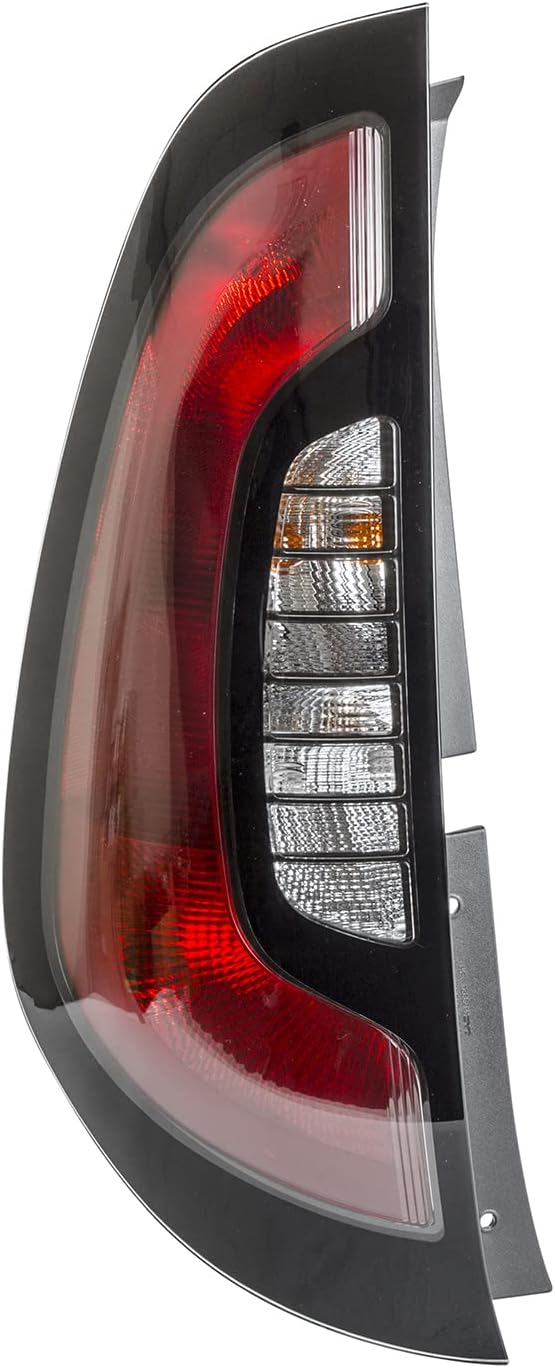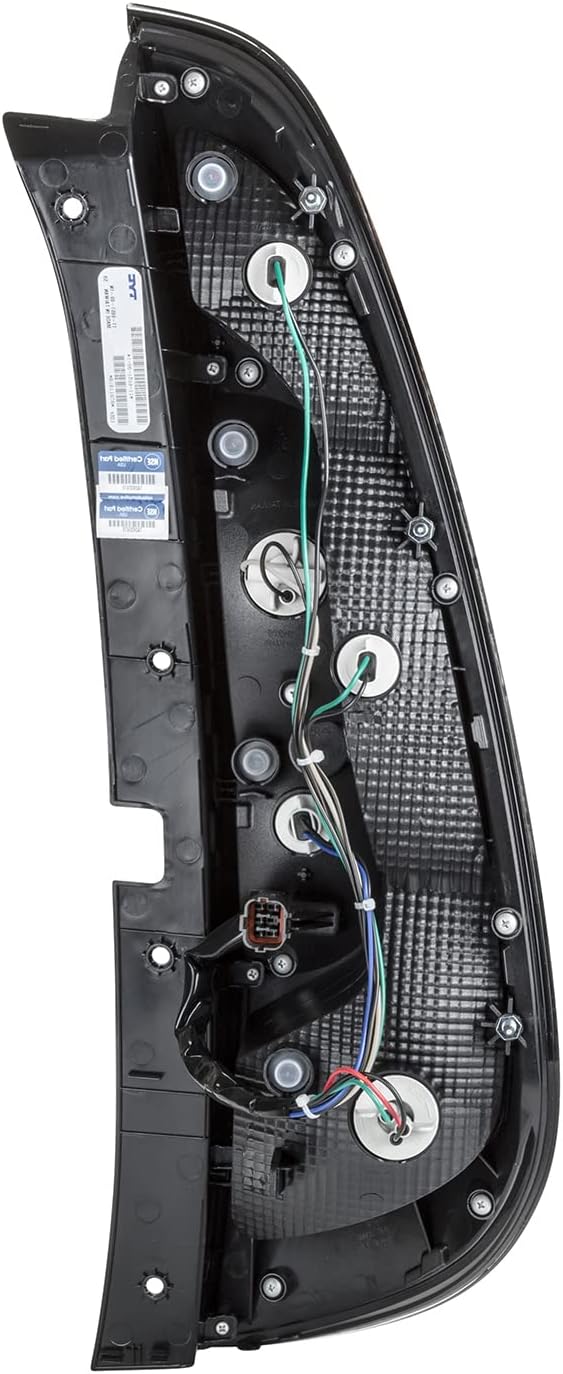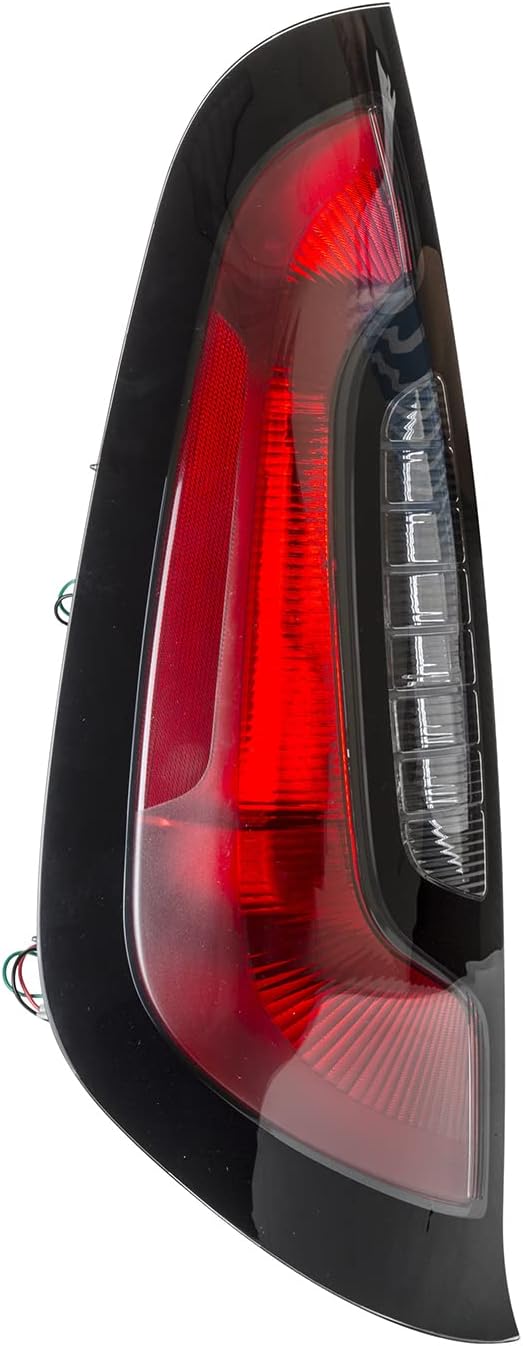
TYC Left Tail Light Assembly Compatible with 2014-2019 Kia Soul
Category: Automotive
Due to precision design and exacting quality control standards, TYC replacement lamps meet SAE/DOT regulations, and are FMVSS 108 compliant. Each TYC replacement lamp is manufactured with similar plastics materials as the original equipment and undergo rigorous testing to ensure your safely during day and night use. Your vehicleNULLs lamps are an essential part of your vehicleNULLs safety features, and can mean the difference between getting into or avoiding an accident.
Features: OE-comparable harness | OE-comparable mounting provisions ensure drop-in precise fitment | Rigorous and accelerated cycling tests to ensure product service quality and durability | Special coating on the lens surface prevents hazing and fading ensuring proper illumination and operational safety | Meet or exceed DOT/SAE standards with particular consideration for photometric and safety compliance